Claire Ptak

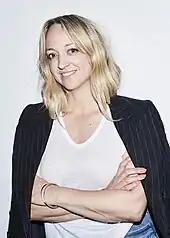
Ptak in 2018

Claire Ptak is an American baker, food writer, and food stylist. She owns and runs a bakery-café Violet Cakes in London's East End. In addition, she has published an array of cookbooks and written a food column for "The Guardian" and "The Observer". She is widely known for having baked the royal wedding cake for the wedding of the Duke and Duchess of Sussex – a layered sponge filled and covered with a lemon and elderflower buttercream icing.